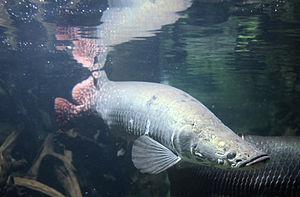
Arapaima gigas, communément appelé Arapaïma, Pirarucu ou Paiche, est une espèce de poissons de la famille des Osteoglossidés, vivant en Amazonie. C'est le plus gros poisson d'eau douce d'Amérique du Sud. Introduit en Thaïlande et en Malaisie, il est pêché principalement pour sa chair.